Alan Turing Centenary Conference

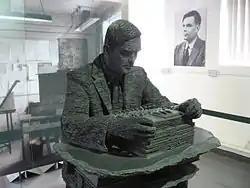
A statue of Alan Turing at Bletchley Park by Stephen Kettle commissioned by Sidney Frank

The Alan Turing Centenary Conference was an academic conference celebrating the life and research of Alan Turing by bringing together distinguished scientists to understand and analyse the history and development of Computer Science and Artificial intelligence.